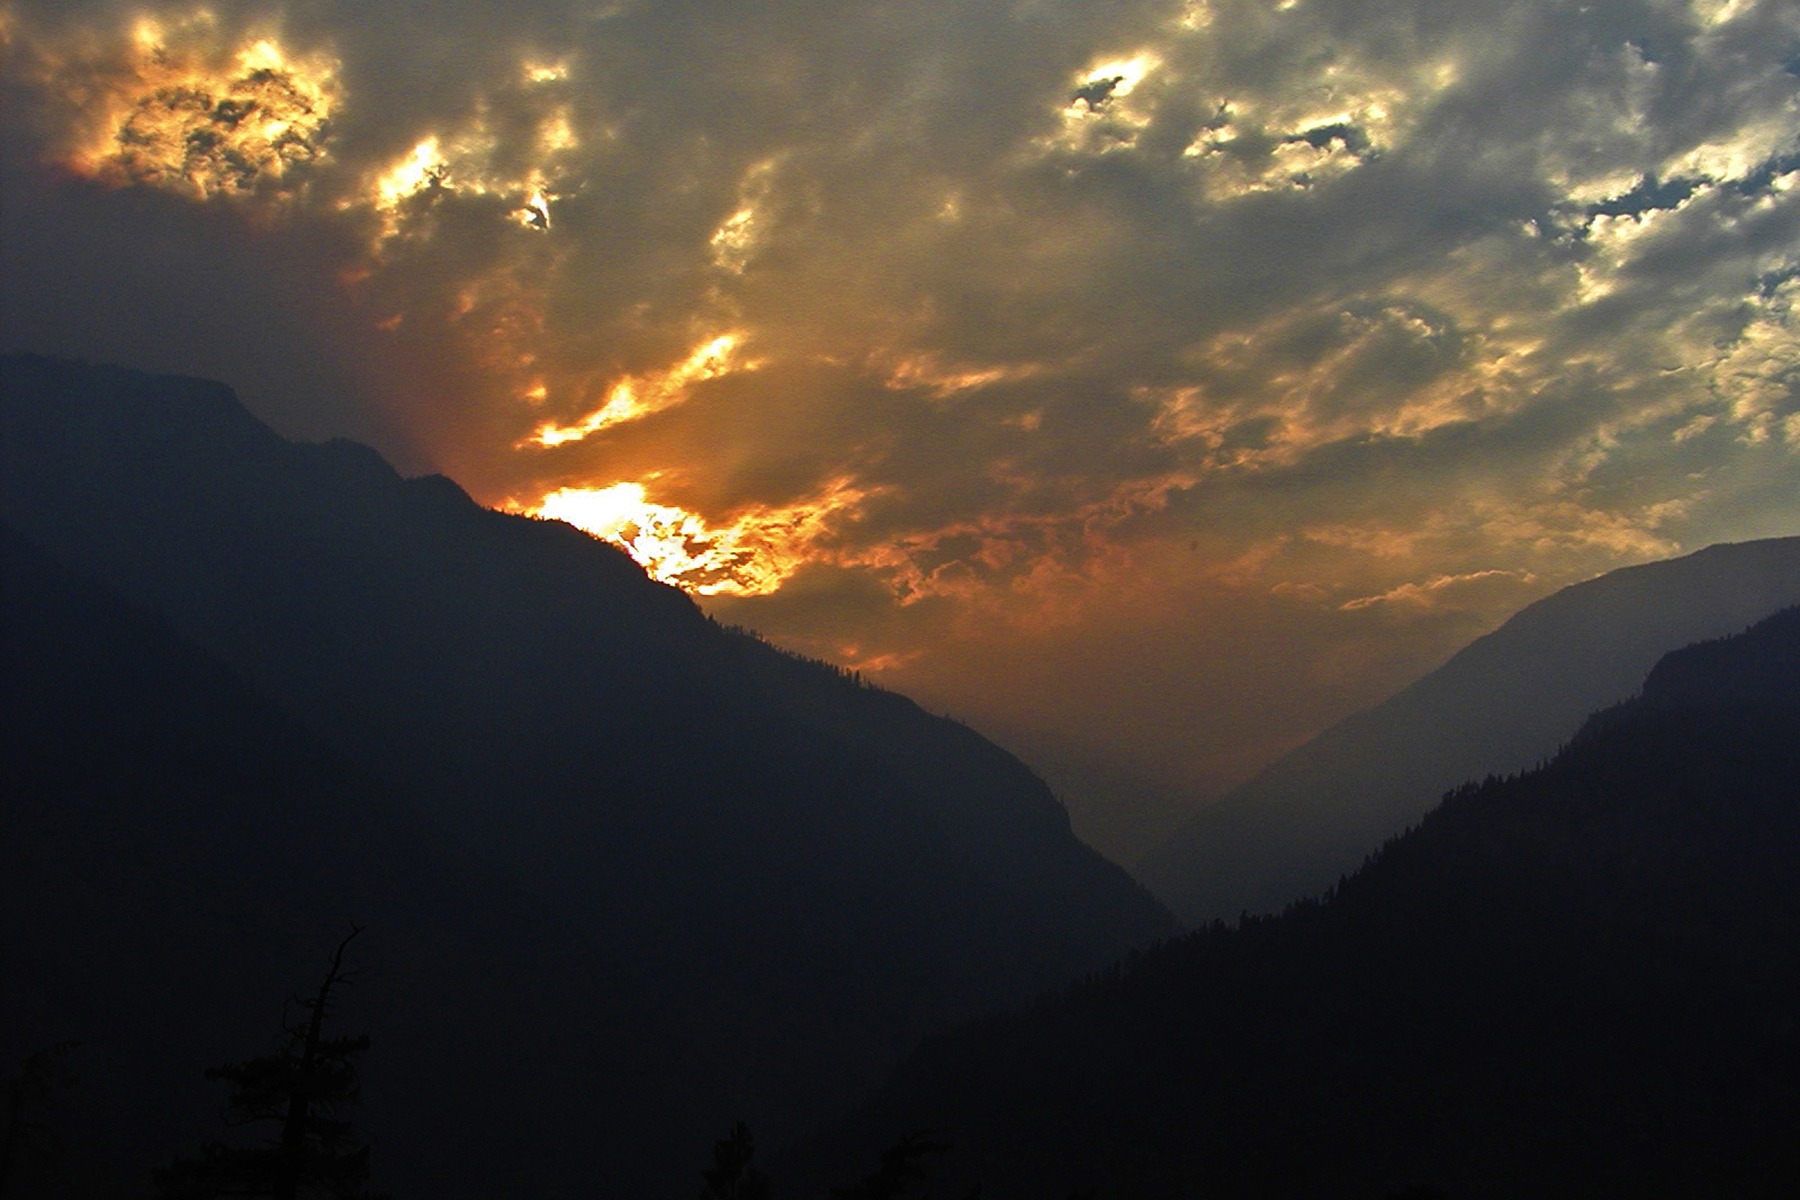
nature, mountain, cloud, sky, sun, sunrise, sunset, sunlight, morning, dawn, mountain range, smoke, dusk, evening, flame, fire, glow, inferno, forest fire, wildfire, afterglow, landform, atmospheric phenomenon, mountainous landforms